4 (2004 film)

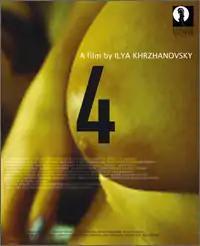
Theatrical release poster

4 is a 2004 Russian drama film directed by Ilya Khrzhanovsky after a screenplay by Vladimir Sorokin. Originally it was conceived as a short film, but turned into a full-length film after four years of work.